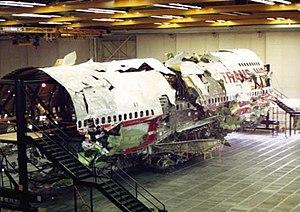
Cette photographie se trouve dans le rapport d'accident du vol TWA 800 émis par le Conseil national de la sécurité des transports (National Transportation Safety Board, NTSB). La date sur la photo est celle du 20 mai 1997. Il s'agit de la figure 29 du rapport, qui est décrite comme suit
Le Conseil national de la sécurité des transports est une agence indépendante du gouvernement des États-Unis, qui est responsable des enquêtes sur les accidents aéronautiques, routiers, maritimes, ferroviaires et ceux concernant les pipelines. Sur demande, le NTSB peut aider les militaires et gouvernements étrangers à enquêter sur les accidents. Le NTSB est également chargé d'enquêter sur les cas de rejets de matières dangereuses qui se produisent pendant un transport. L'agence est basée à Washington. Elle a quatre bureaux régionaux situés à Anchorage, à Denver, à Ashburn et à Seattle. L'agence exploite également un centre national de formation dans ses installations d'Ashburn. Le NTSB rend publics les résultats de ses enquêtes.
Le 17 juillet 1996, le Boeing 747 effectuant le vol TWA 800 explose en plein vol au large de Long Island 12 minutes après son décollage de New York JFK. L'avion de la Trans World Airlines, à destination de Rome Fiumicino, via Paris Charles-de-Gaulle, transportait 230 personnes dont aucune ne survécut à l'accident.
Le Boeing 747 est un avion de ligne à réaction américain à fuselage large construit depuis 1969 par Boeing, souvent désigné par son surnom, Jumbo Jet ou Reine des Ciels. Sa « bosse » caractéristique à l'avant du fuselage fait du 747 un appareil particulièrement reconnaissable. Le 747 est également le premier avion de ligne à fuselage large. Construit aux États-Unis par le groupe Boeing Commercial Airplanes, le 747 dans sa première version a une capacité deux fois et demi supérieure à celle du Boeing 707 qui est l'un des grands avions commerciaux des années 1960. Effectuant son premier vol le 9 février 1969 et mis en service en janvier 1970, le 747 détient pendant 37 ans le record de la capacité de passagers, jusqu'à l'arrivée de l'Airbus A380.
Cette liste non exhaustive d'accidents aériens présente les cas disposant de sources sérieuses consacrées au sujet, reprenant les données relatives au vol, les circonstances de l'accident, des données relatives à l'enquête, ses conclusions, le nombre de victimes et, le cas échéant, leurs qualités.